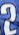
Number: 2